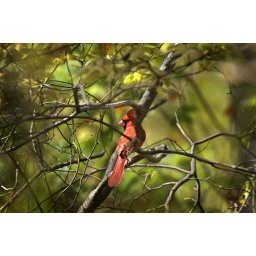
A cardinal rests in a tree on the site of Brookhaven National Laboratory.